HMS Zealandia

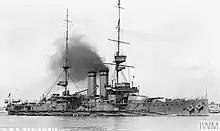
"Zealandia" at Portsmouth

To release her name for use by the new battlecruiser , which had been presented to the Royal Navy by the government of New Zealand, it became necessary to rename "New Zealand" in 1911. At first the name "Caledonia", the Roman name for Scotland, was favoured, but this met opposition in New Zealand. Eventually, the name "Zealandia", a personification of New Zealand, was agreed upon, and the ship was renamed "Zealandia" on 1 December 1911.